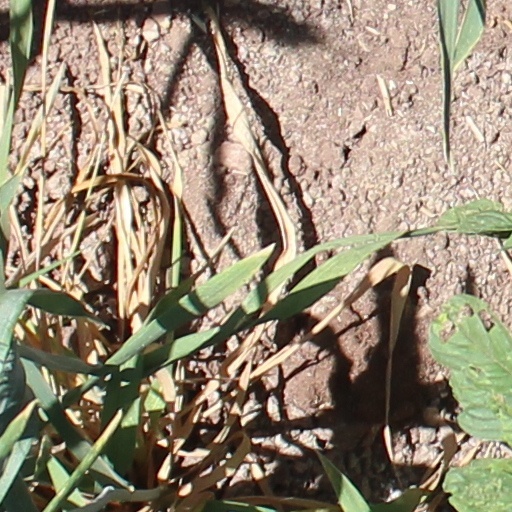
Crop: wheat